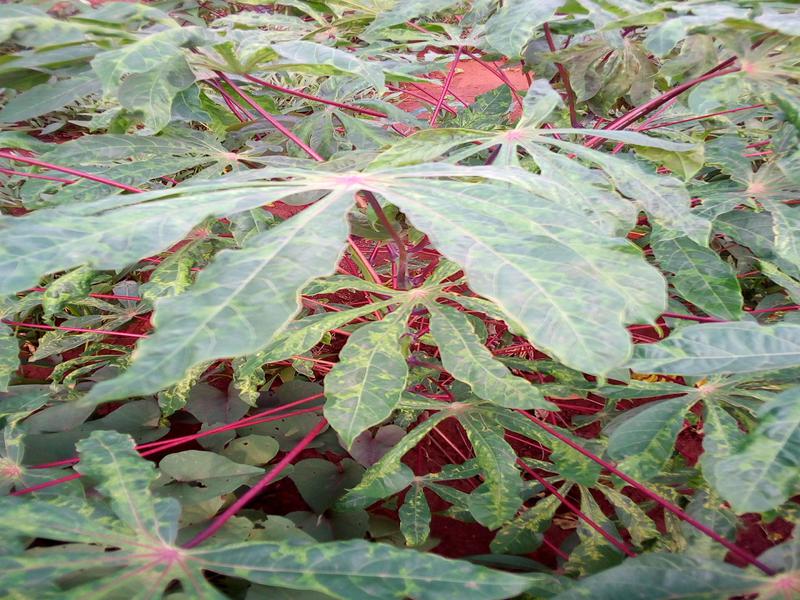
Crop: cassava
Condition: mosaic_disease